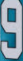
Number: 9